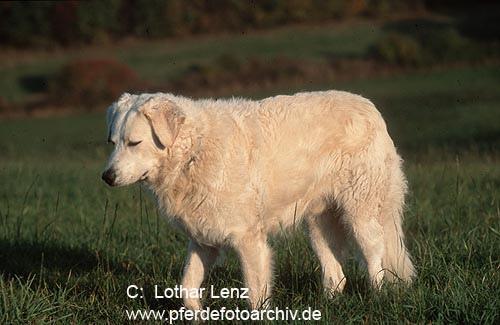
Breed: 223-n000067-kuvasz